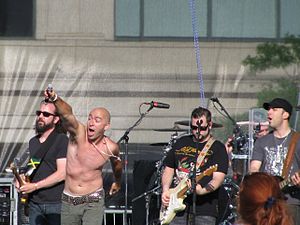
Live (musikgruppe)
Live spiller live i 2008
LIVE er et amerikansk rockband fra York i Pennsylvania i USA.